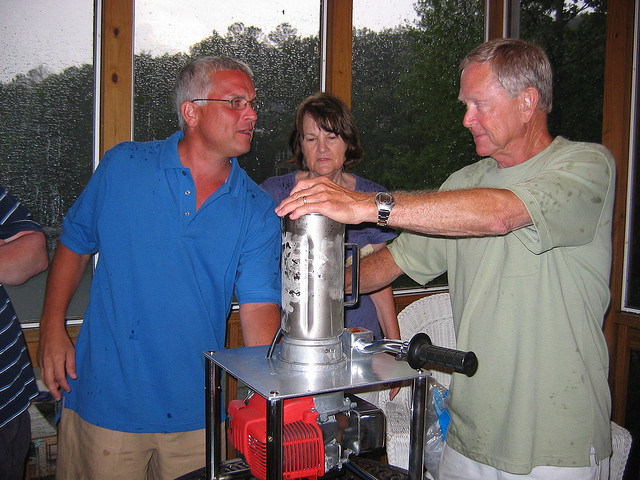
user: Given an image and a question. Answer the question in a short answer. Question: What sort of windows does this porch have? Short Answer:
assistant: tall